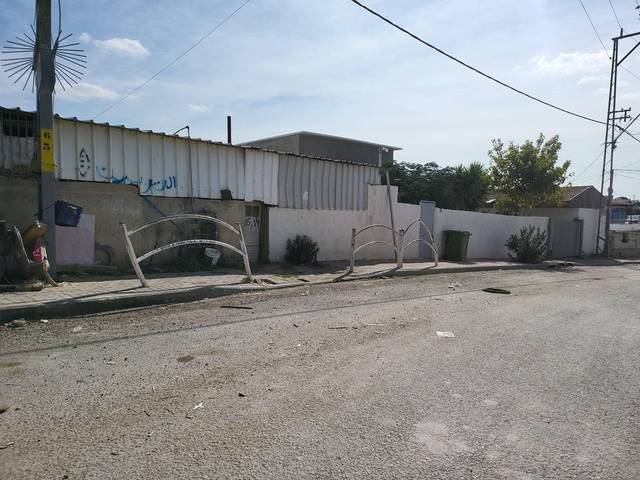
Region: Israel
Coordinates: 31.391, 34.752